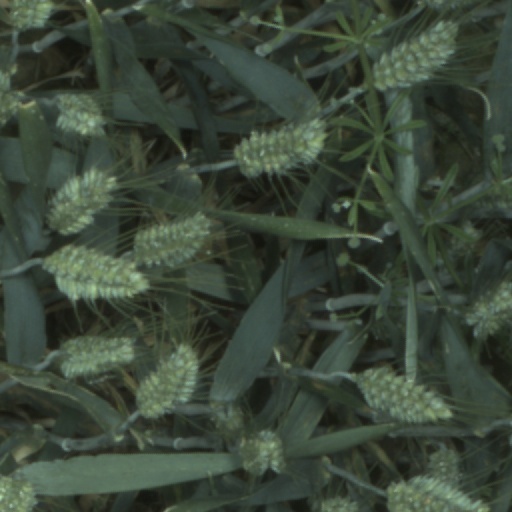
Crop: wheat